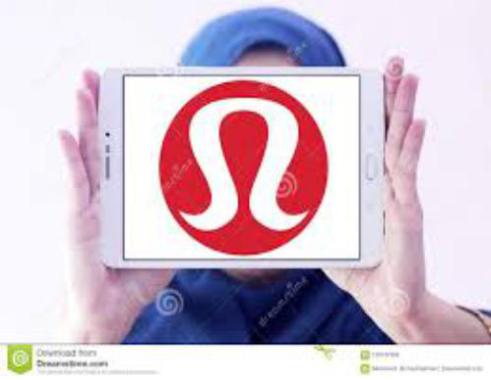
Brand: lululemon athletica-2
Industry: Sports